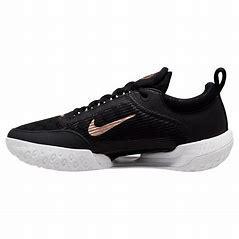
Brand: Nike
Model: Court Zoom NXT